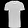
Label: T - shirt / top